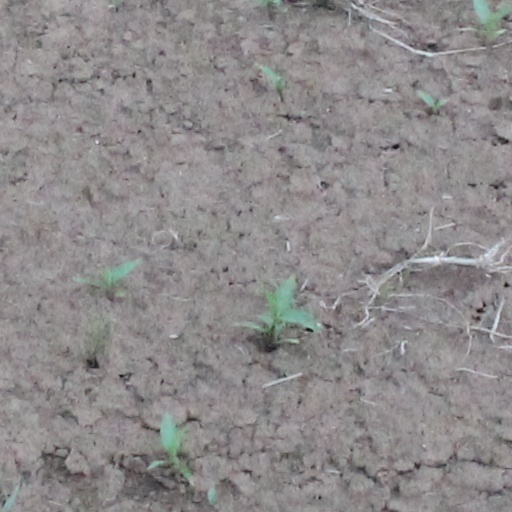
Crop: wheat